Henry Samuel Priest

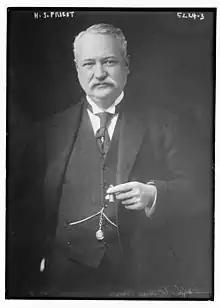

Henry Samuel Priest (February 7, 1853 – July 9, 1930) was a United States district judge of the United States District Court for the Eastern District of Missouri.